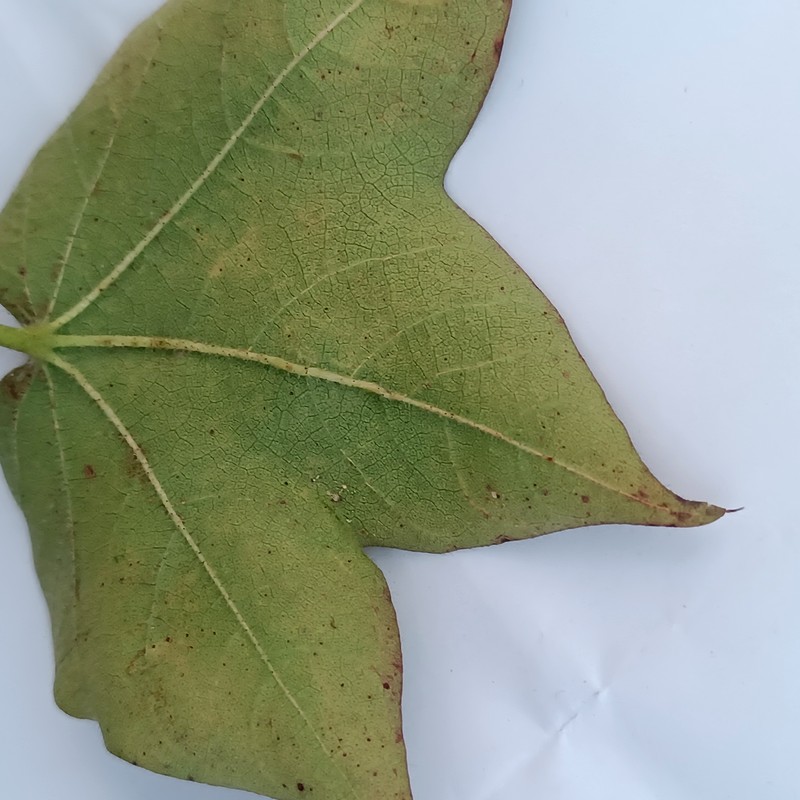
Label: Leaf Redding